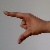
The image shows a hand gesture representing the letter 'Z' in Indian Sign Language.